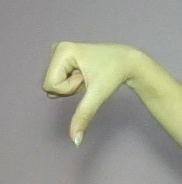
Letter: waw